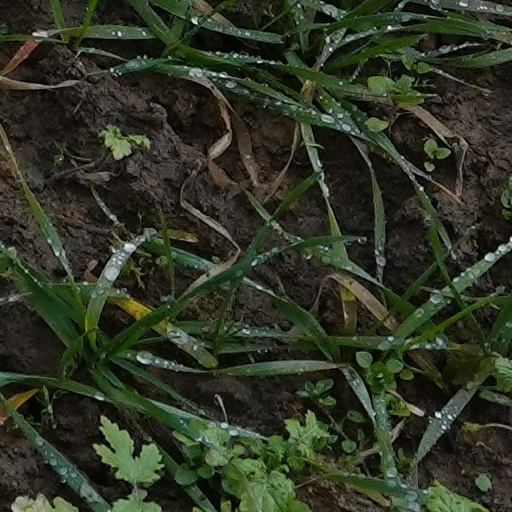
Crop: wheat